Sark during the German occupation of the Channel Islands

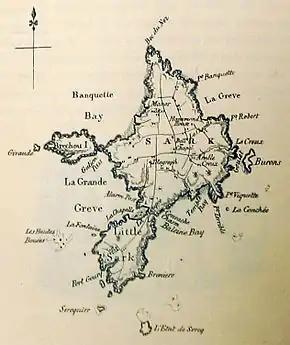
Sark – land area

The soldiers were regularly rotated and additional soldiers arrived bringing the total to 200, including a group of high-handed bureaucrats. They issued orders that were both restrictive and illogical, such as limiting fishing times without consulting tide tables. The resulting was an appreciable fall in the fish catch. Later in the year they altered course and began listening to advice from Sibyl Hathaway before issuing even more orders, making restrictions milder in Sark than elsewhere.